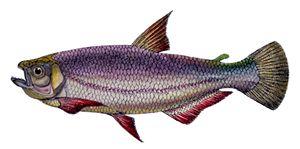
Expédition dans les parties centrales de l'Amérique du Sud, de Rio de Janeiro à Lima et de Lima au Para sous la direction du Comte Francis de Castelnau , 1856 (exemplaire de la bibliothèque patrimoniale de Gray (France))